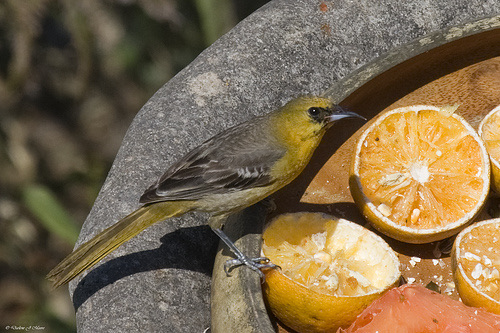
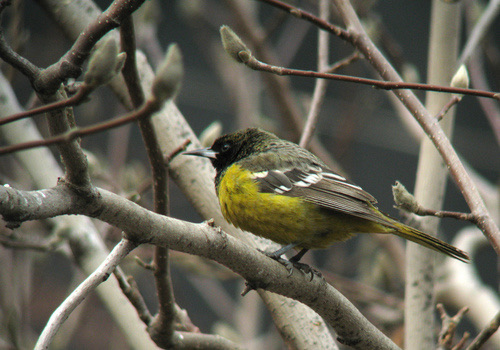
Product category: misc
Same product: yes